Hardline (band)

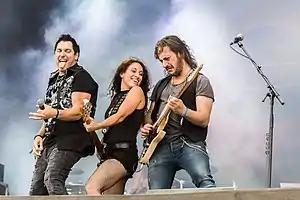
Hardline performing at Rockharz Open Air 2019 in Germany

Hardline is an American hard rock band. Originally formed in 1991 by brothers Johnny Gioeli and Joey Gioeli, the band consisted of five members, Johnny Gioeli, Joey Gioeli, Neal Schon, Todd Jensen and Deen Castronovo. The band's most recent album is "Heart, Mind and Soul", which was released in 2021. Joey Gioeli has not appeared on a Hardline album since 2002's "II" after retiring from music to focus on the family business. Johnny Gioeli remains the only original member of the band.